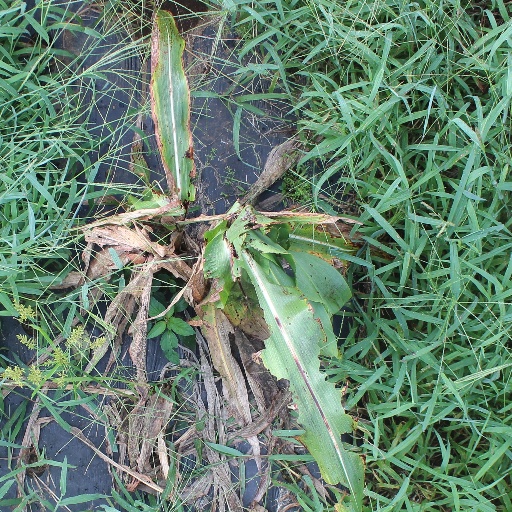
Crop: sorghum